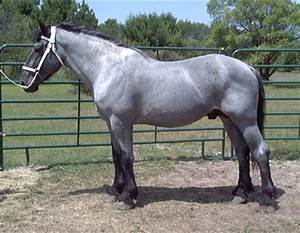
Label: horse